Tooth and Nail (film)

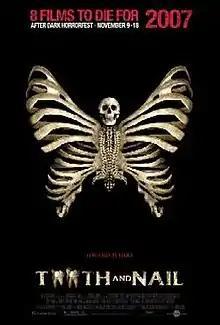
Promotional film poster

Tooth and Nail is a 2007 horror film written, directed and edited by Mark Young, about a group of people in a post-apocalyptic world who must fight to survive against a band of vicious cannibals.